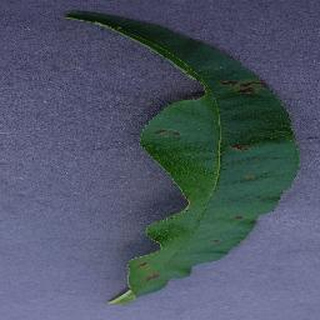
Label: peach_bacterial_spot